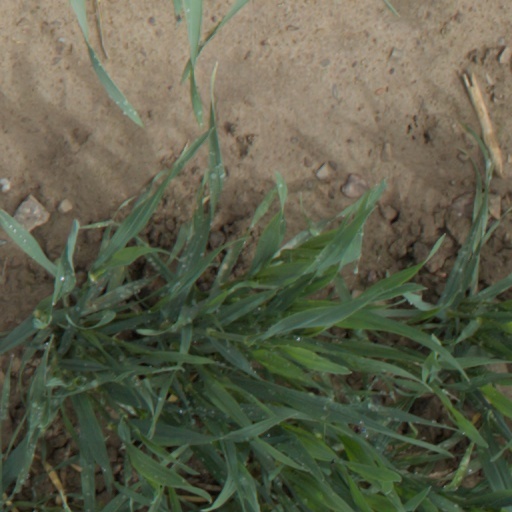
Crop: wheat